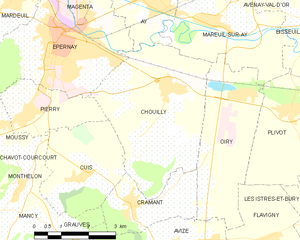
Chouilly est une commune française située dans le département de la Marne, en région Grand Est.